Project Unified Assistance

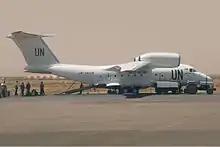
United Nations Antonov AN-74 operating in Sudan

The objective of PUA is to identify a proposal for, encourage implementation of, and provide ongoing support for a humanitarian airport in Gaza.